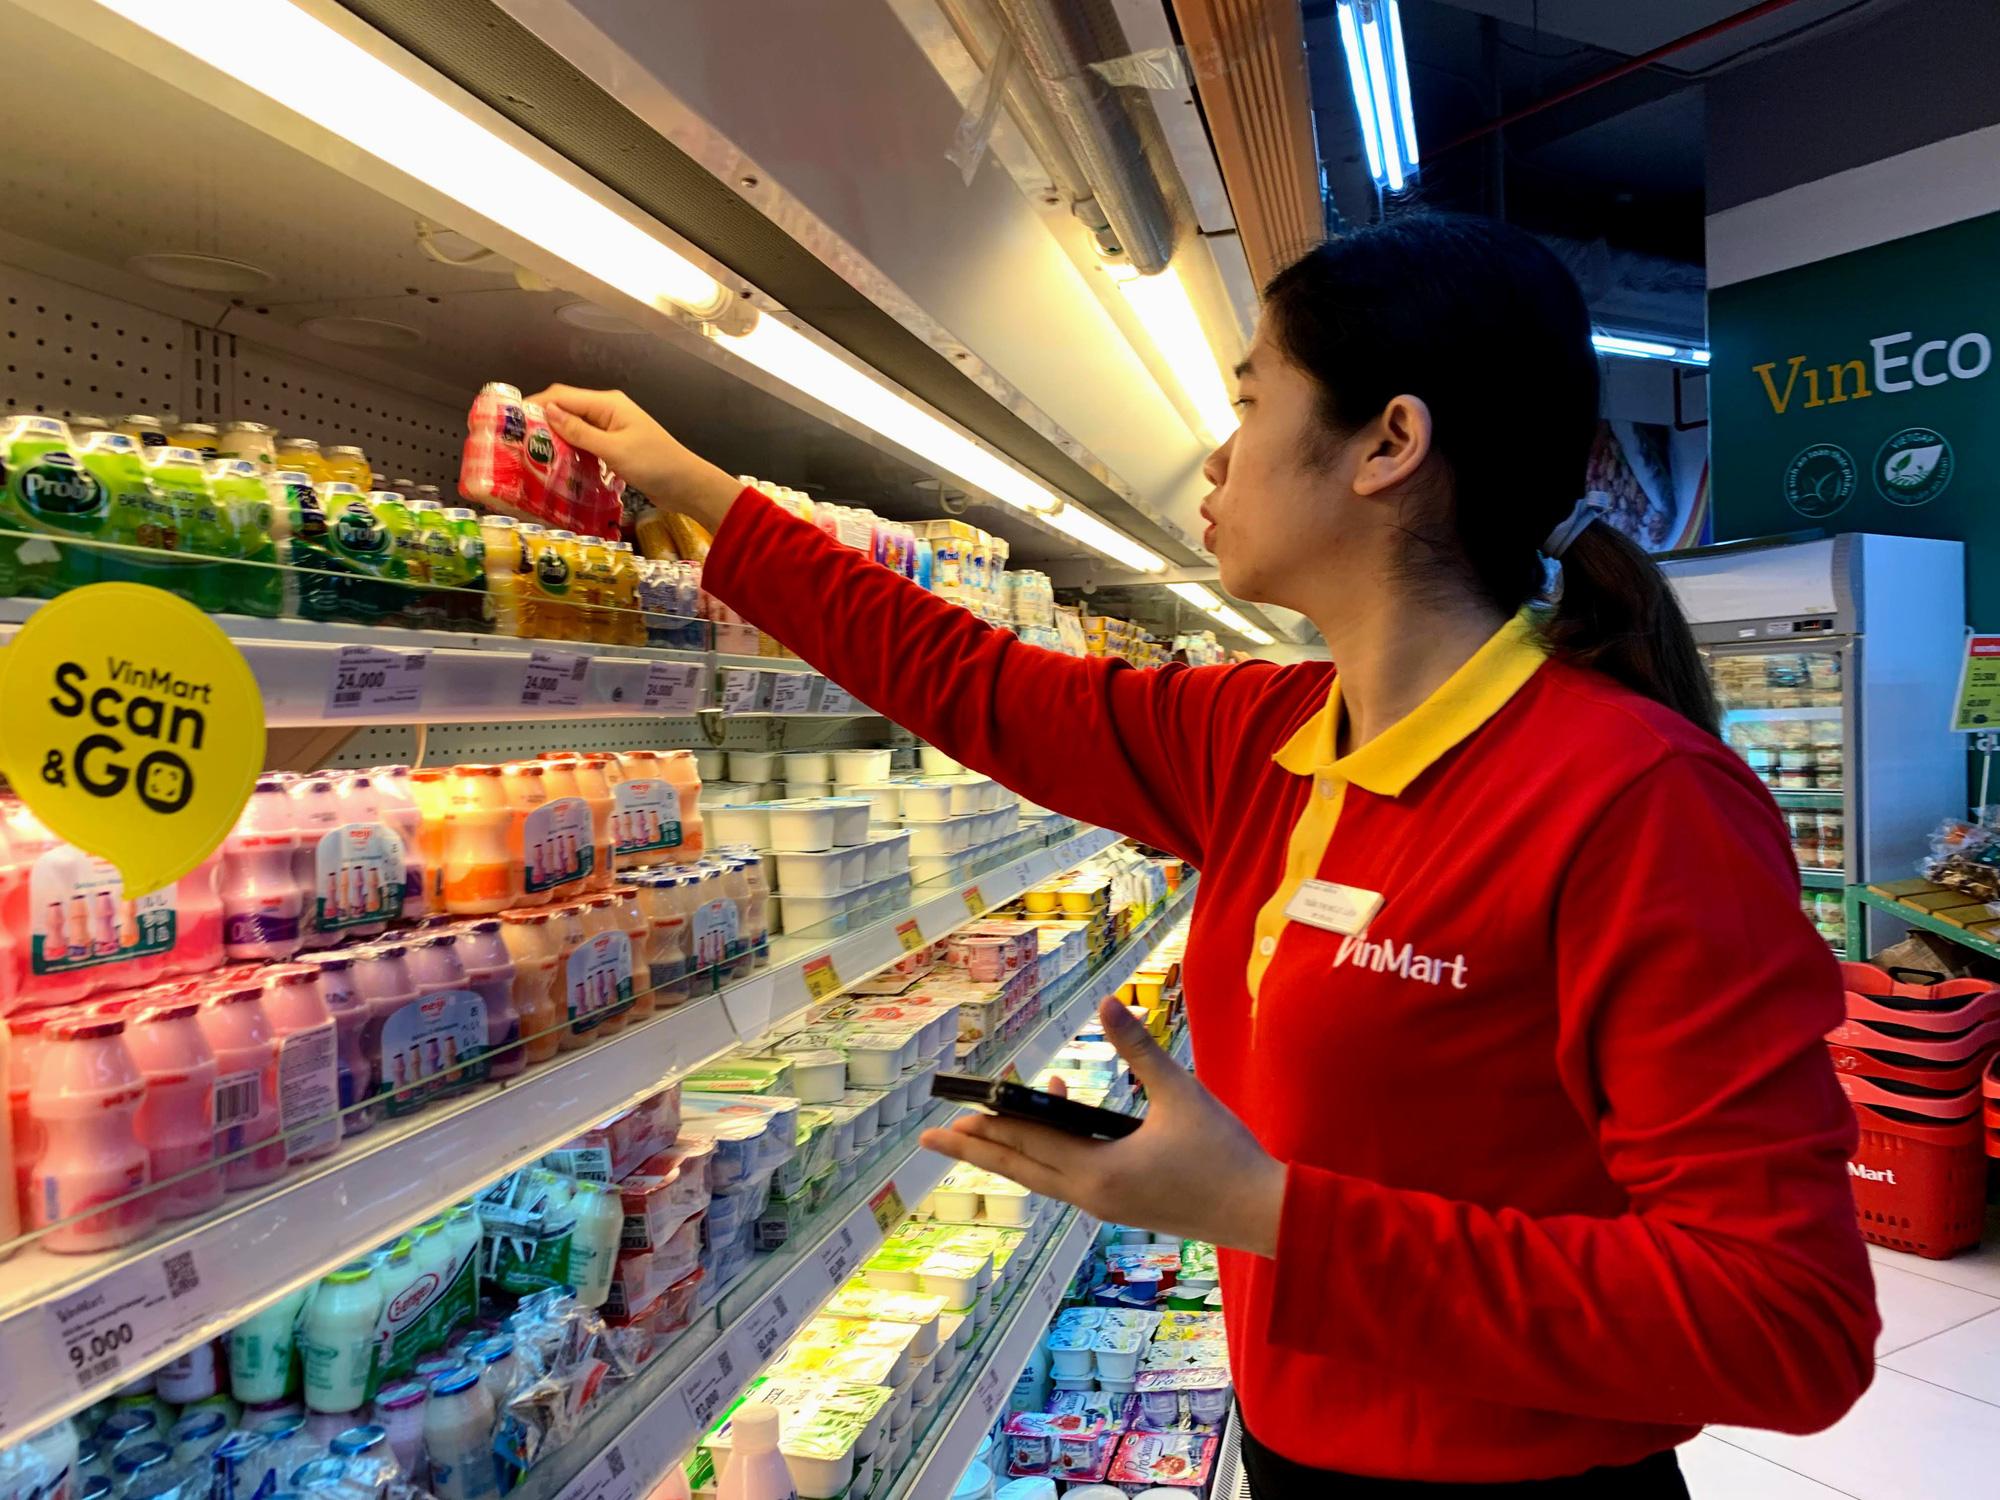
ở trước mặt của người phụ nữ là một kệ hàng các sản phẩm từ sữa